Carlo Salotti

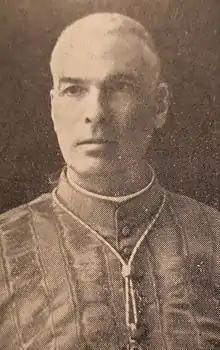
Salotti circa 1939

Carlo Salotti (25 July 1870 – 24 October 1947) was an Italian cardinal of the Roman Catholic Church. He served as Secretary of the Congregation for the Propagation of the Faith from 1930 until 1935 and as prefect of the Congregation of Rites from 1938 until his death, and was elevated to the cardinalate "in pectore" in 1933.